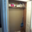
Label: wardrobe